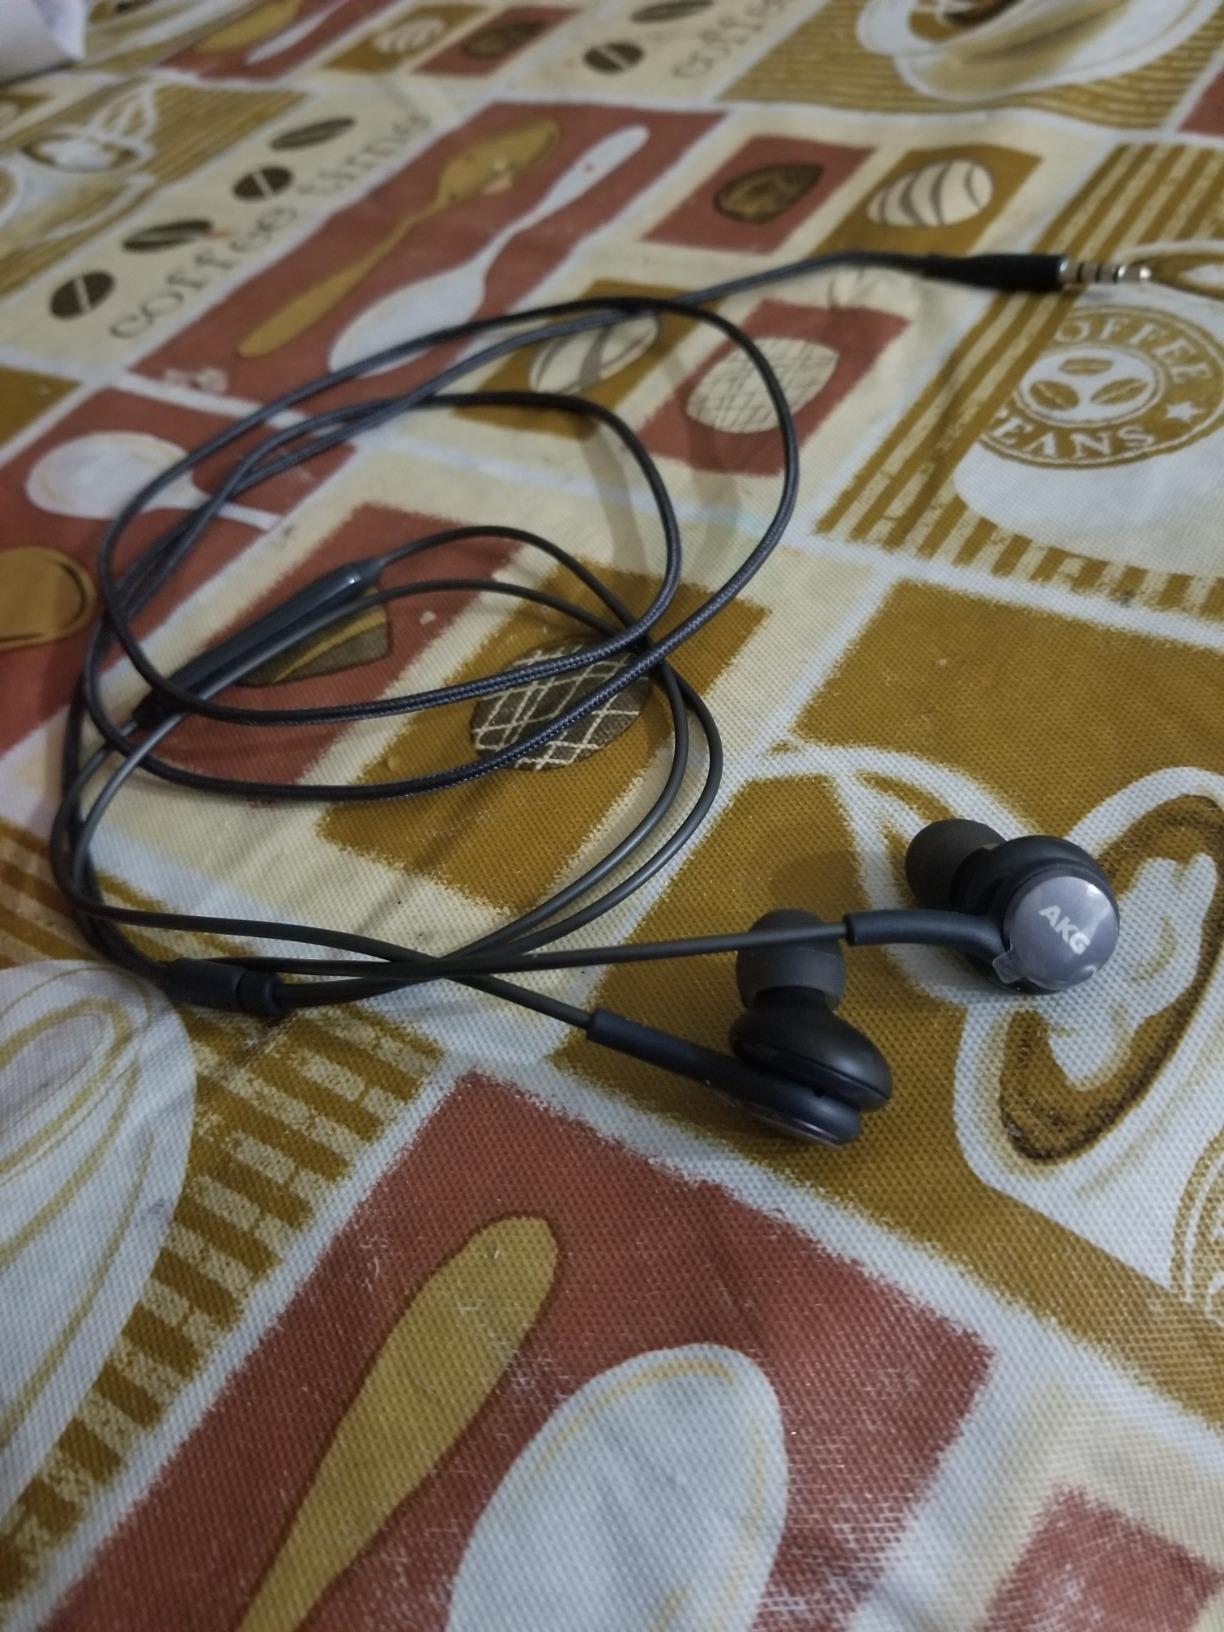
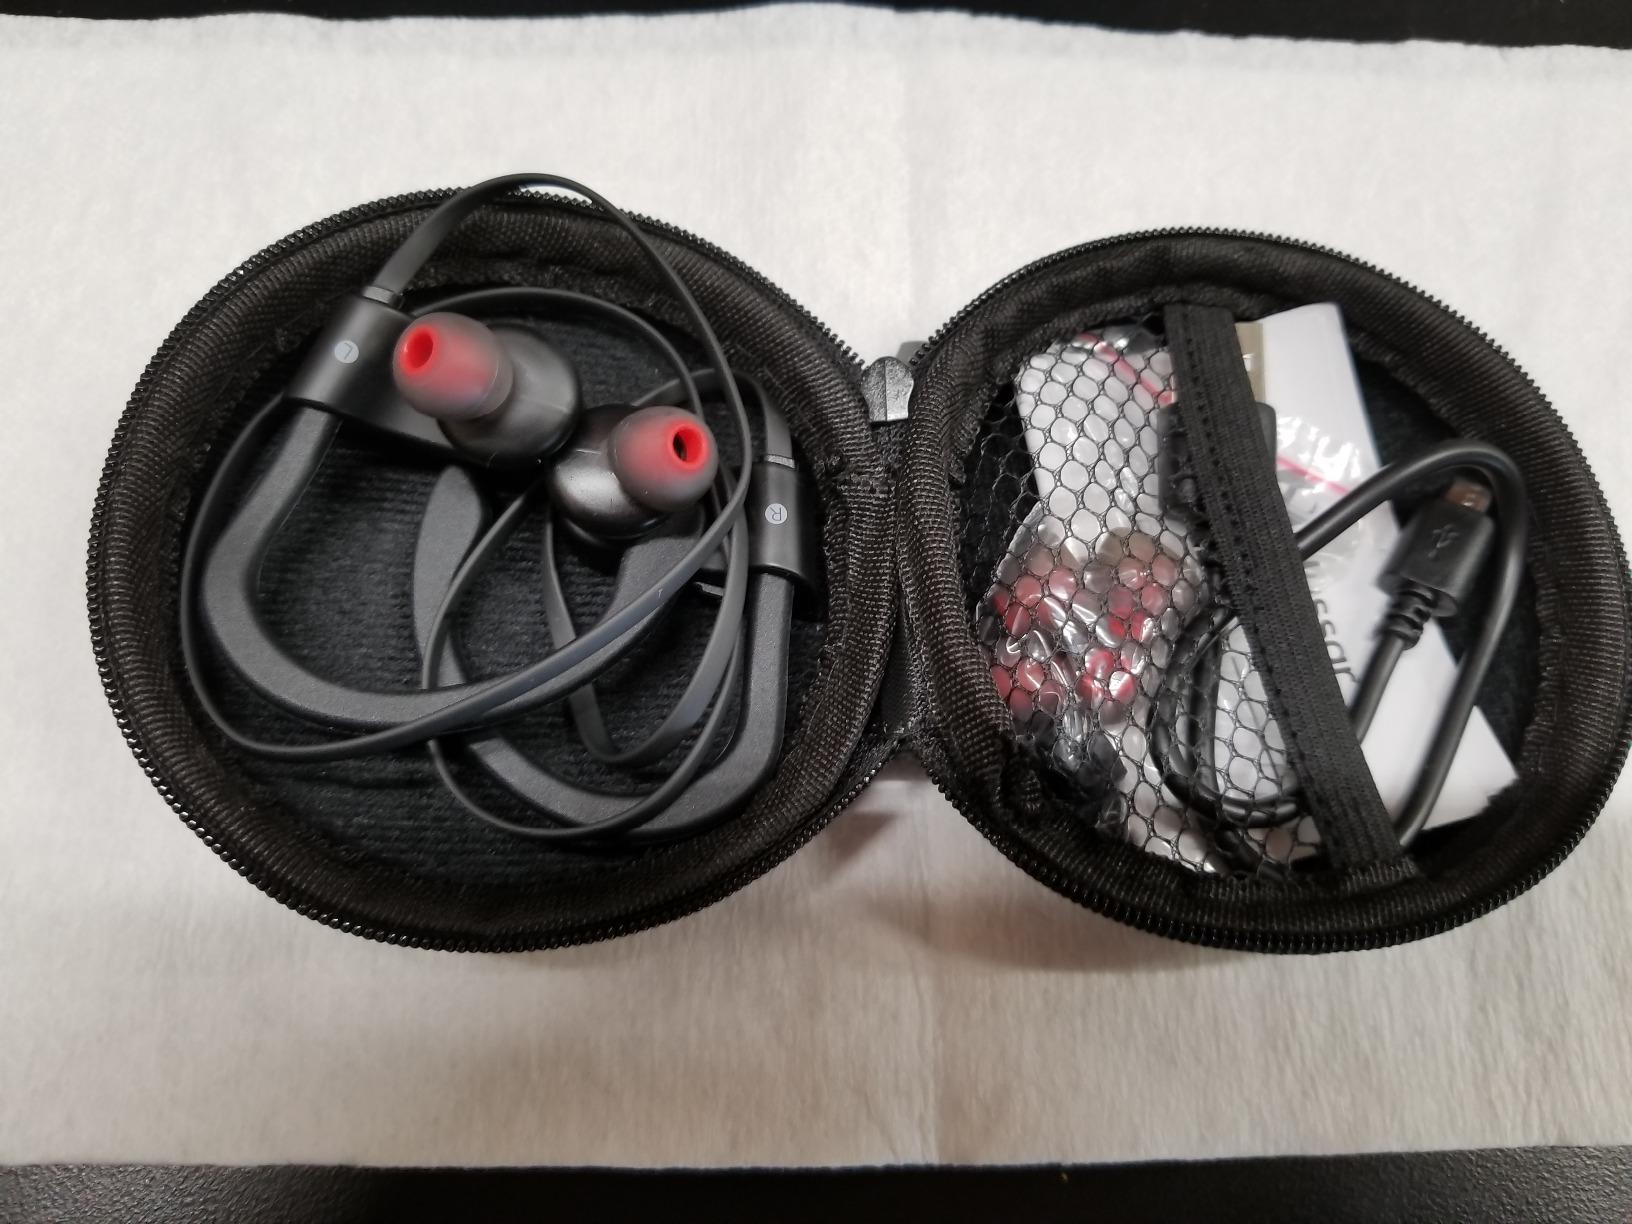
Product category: headphones
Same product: no